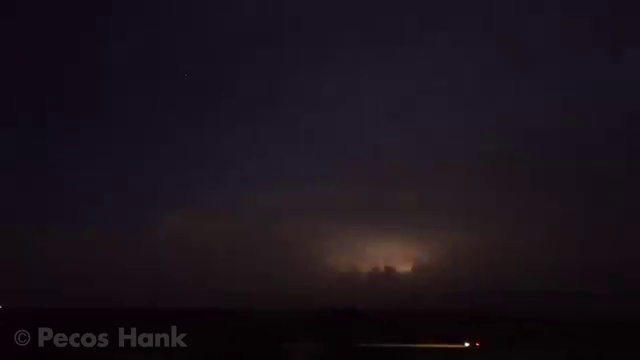
Fire: no
Smoke: no